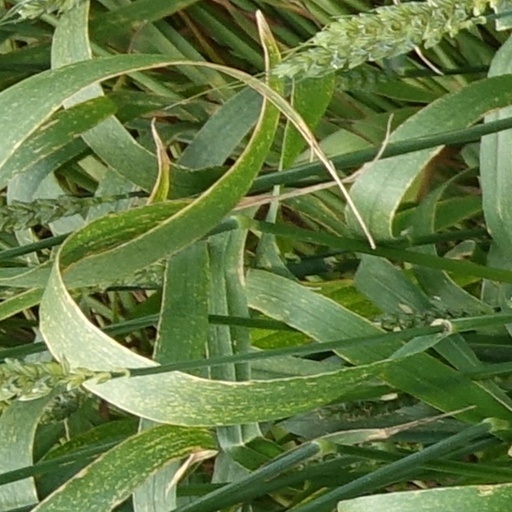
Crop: wheat